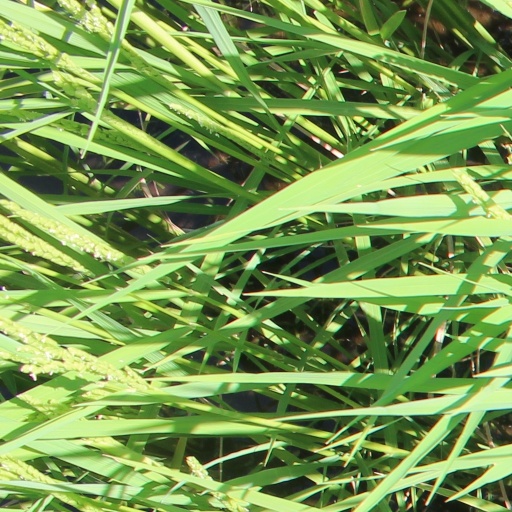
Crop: rice